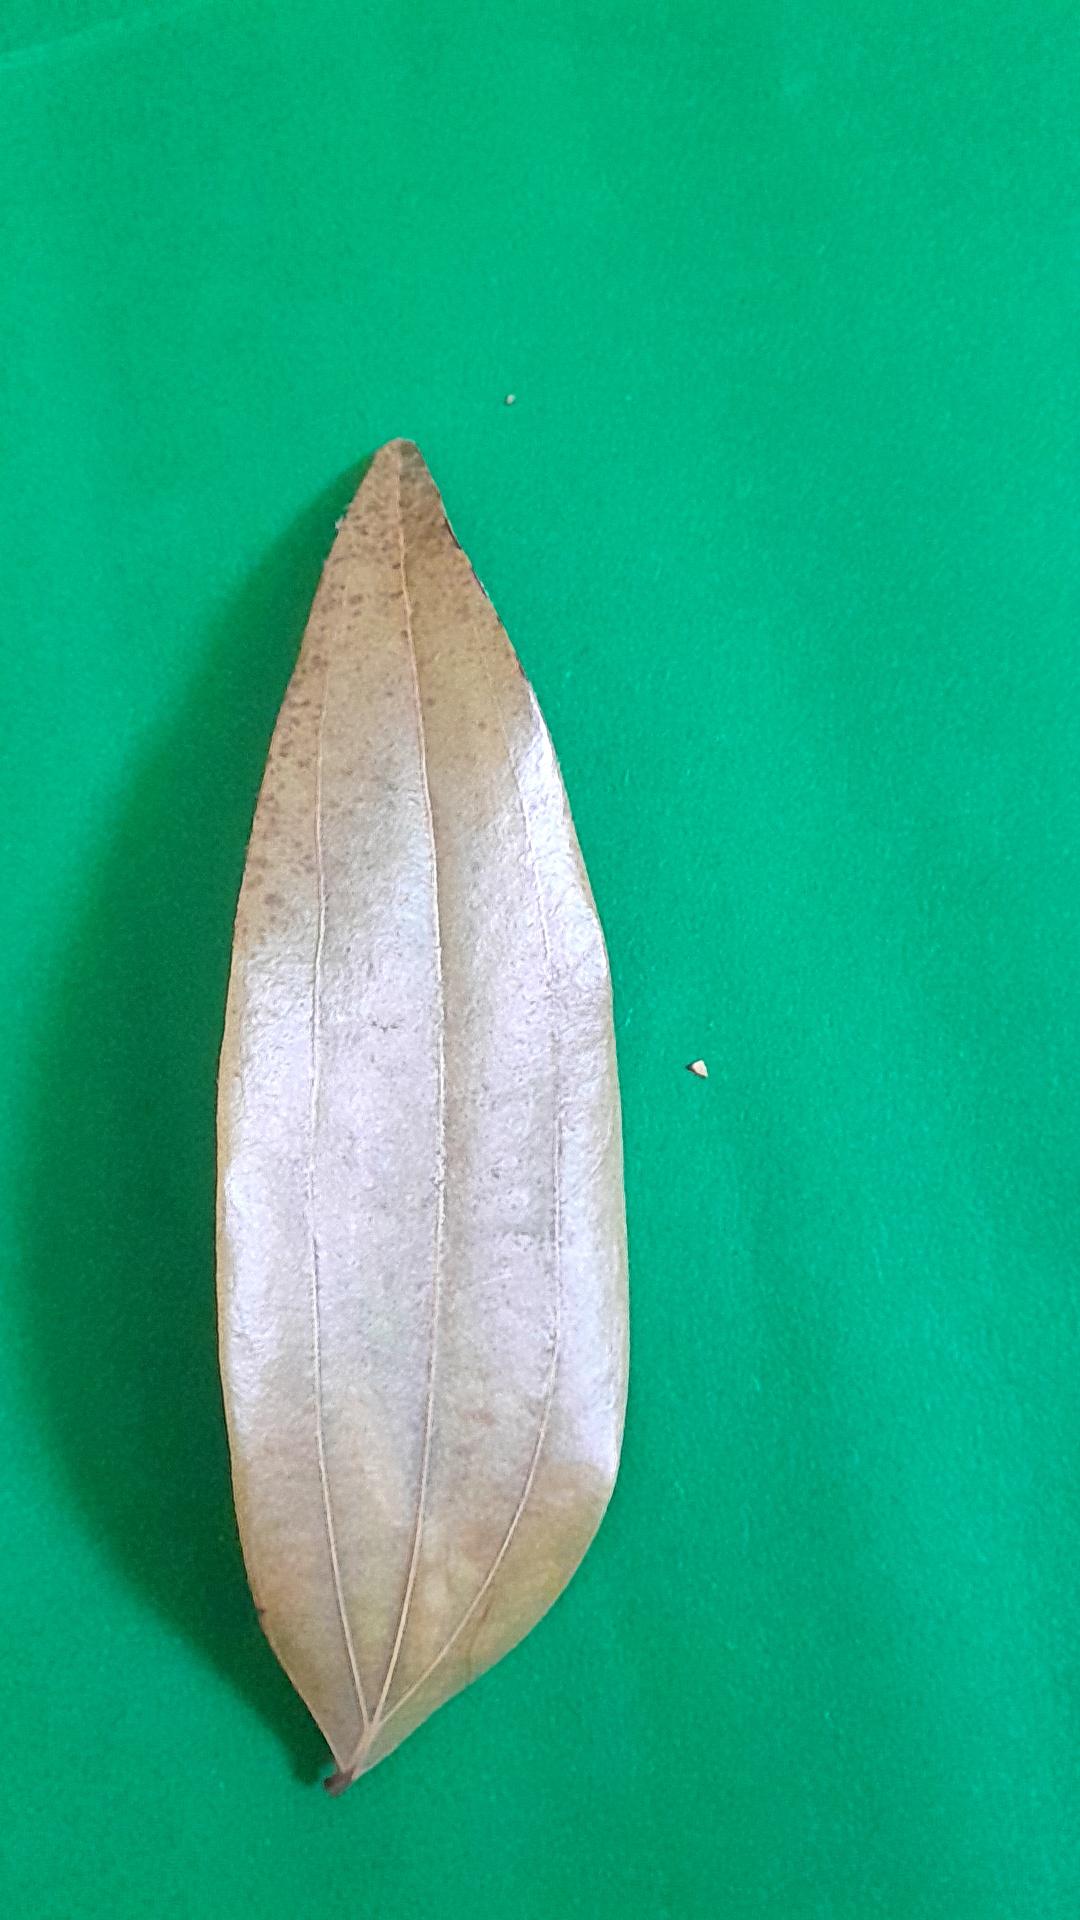
Label: Dry Leaf